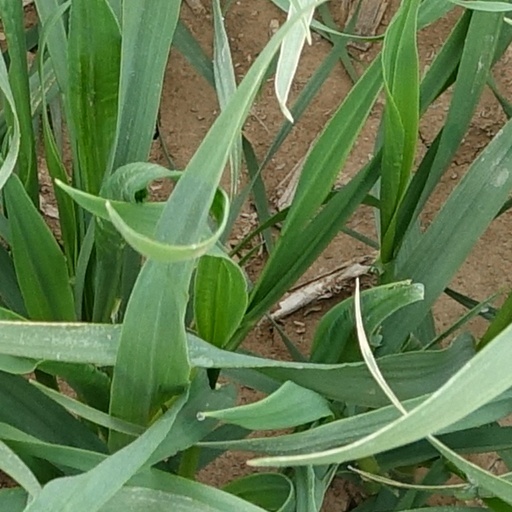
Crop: wheat